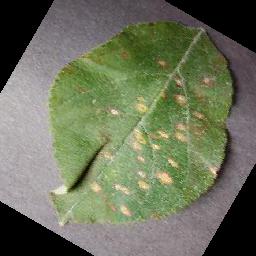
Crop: apple
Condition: cedar_rust